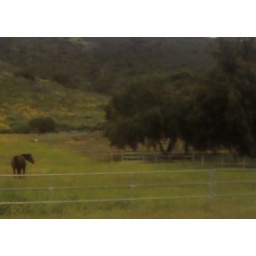
A horse in a field near my house.